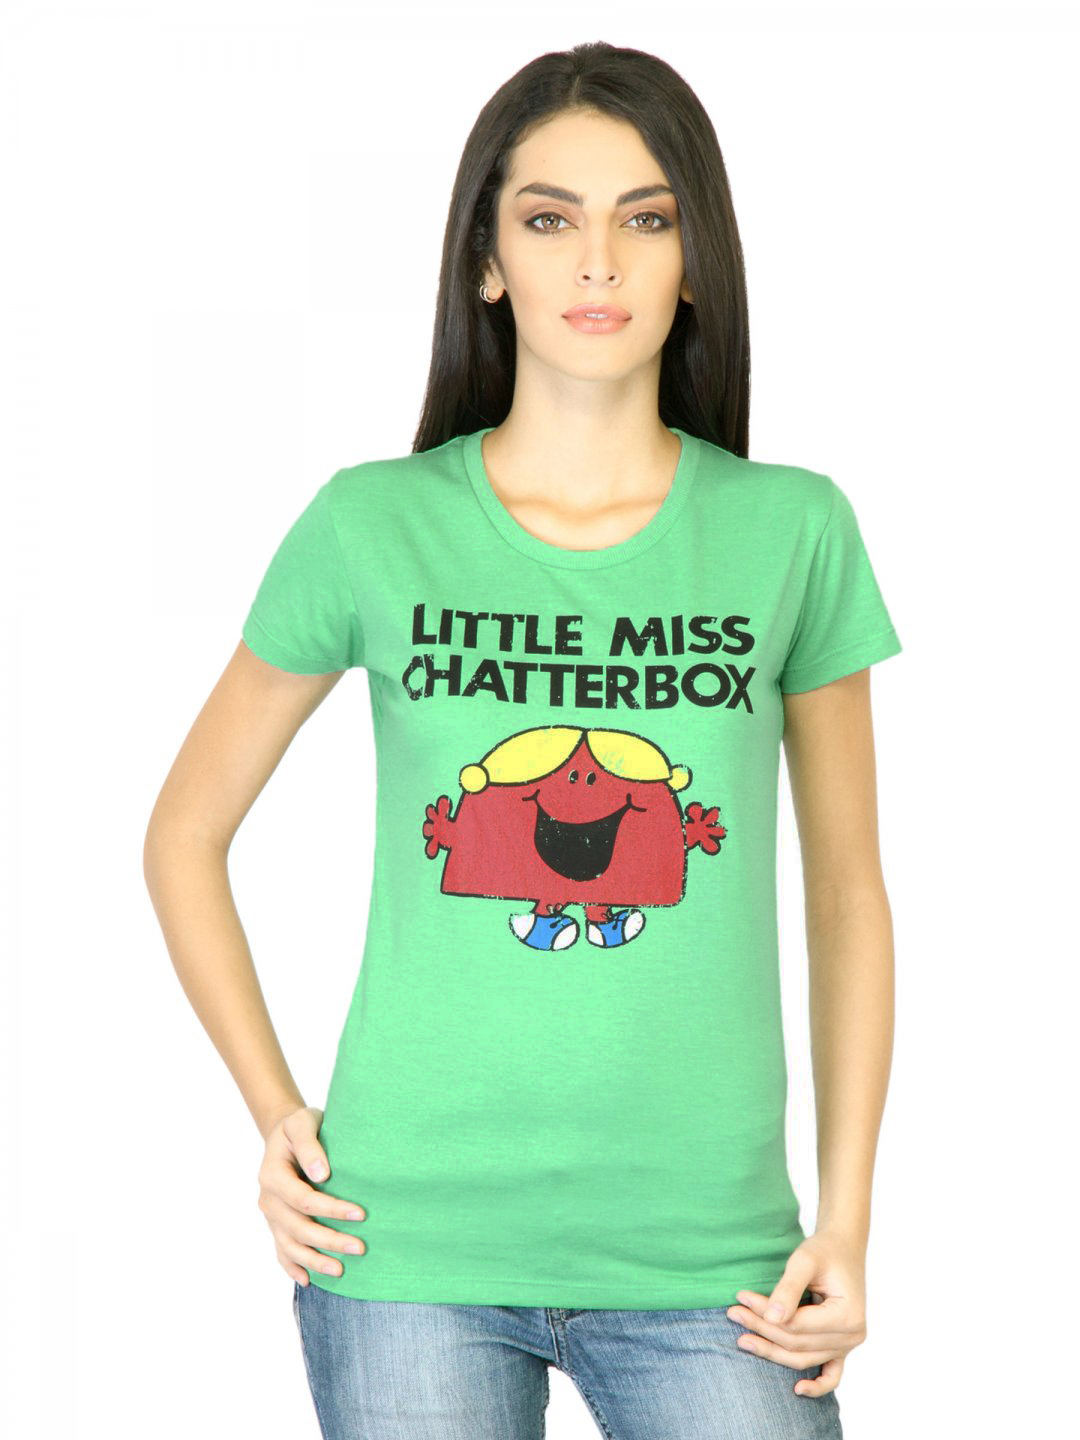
Little Miss Women Green Printed T-shirt
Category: Apparel / Topwear / Tshirts
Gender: Women
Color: Green
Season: Fall 2011
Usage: Casual